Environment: real
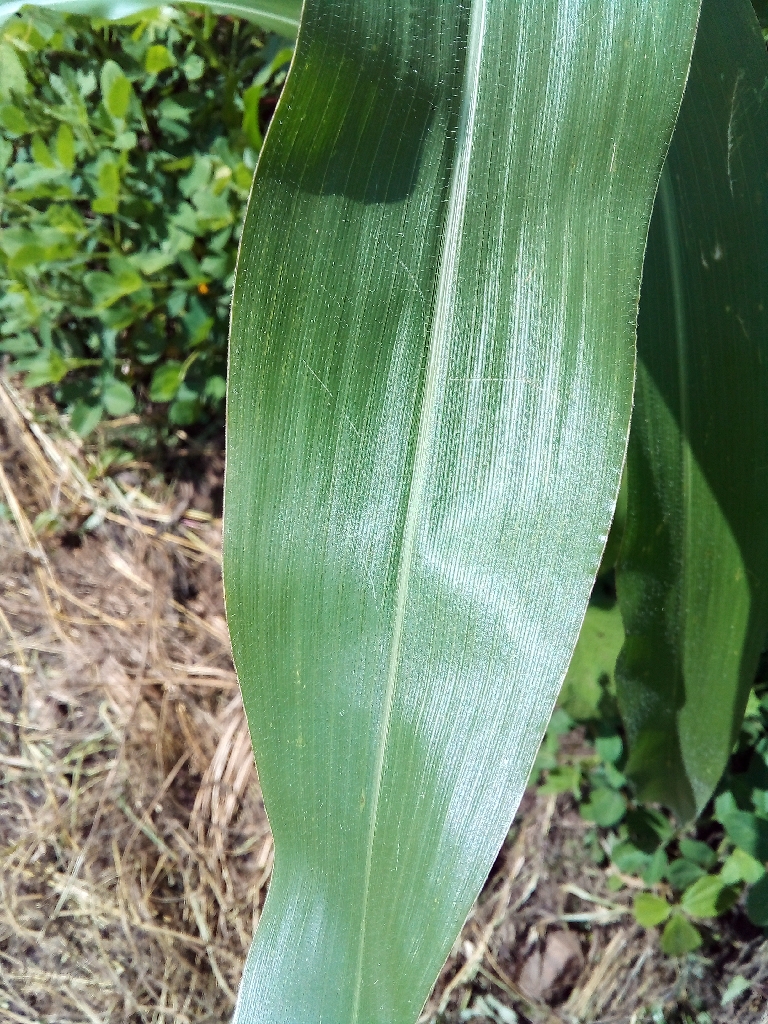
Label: healthy